New York State Route 156

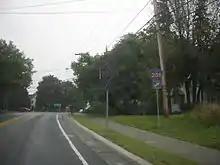
NY 156 at the junction with CR 208 in Voorheesville

Remaining a mix of rural and residential, NY 156 winds east along server curves through Knox, soon crossing into the town of Guilderland. At the junction with Helderberg Avenue, the route turns north and bends around a long curve into the village of Altamont. Now known as Main Street, NY 156 turns south on Altamont Boulevard, while Main Street connects to NY 146 via NY 912C, an unsigned reference route. Along Altamont Boulevard, NY 156 runs as a two-lane residential street, paralleling a railroad line into the town of Guilderland, changing the monikers of Altamont–Vorheesville Road. Changing to a more rural roadway, NY 156, bending southeast through Guilderland.